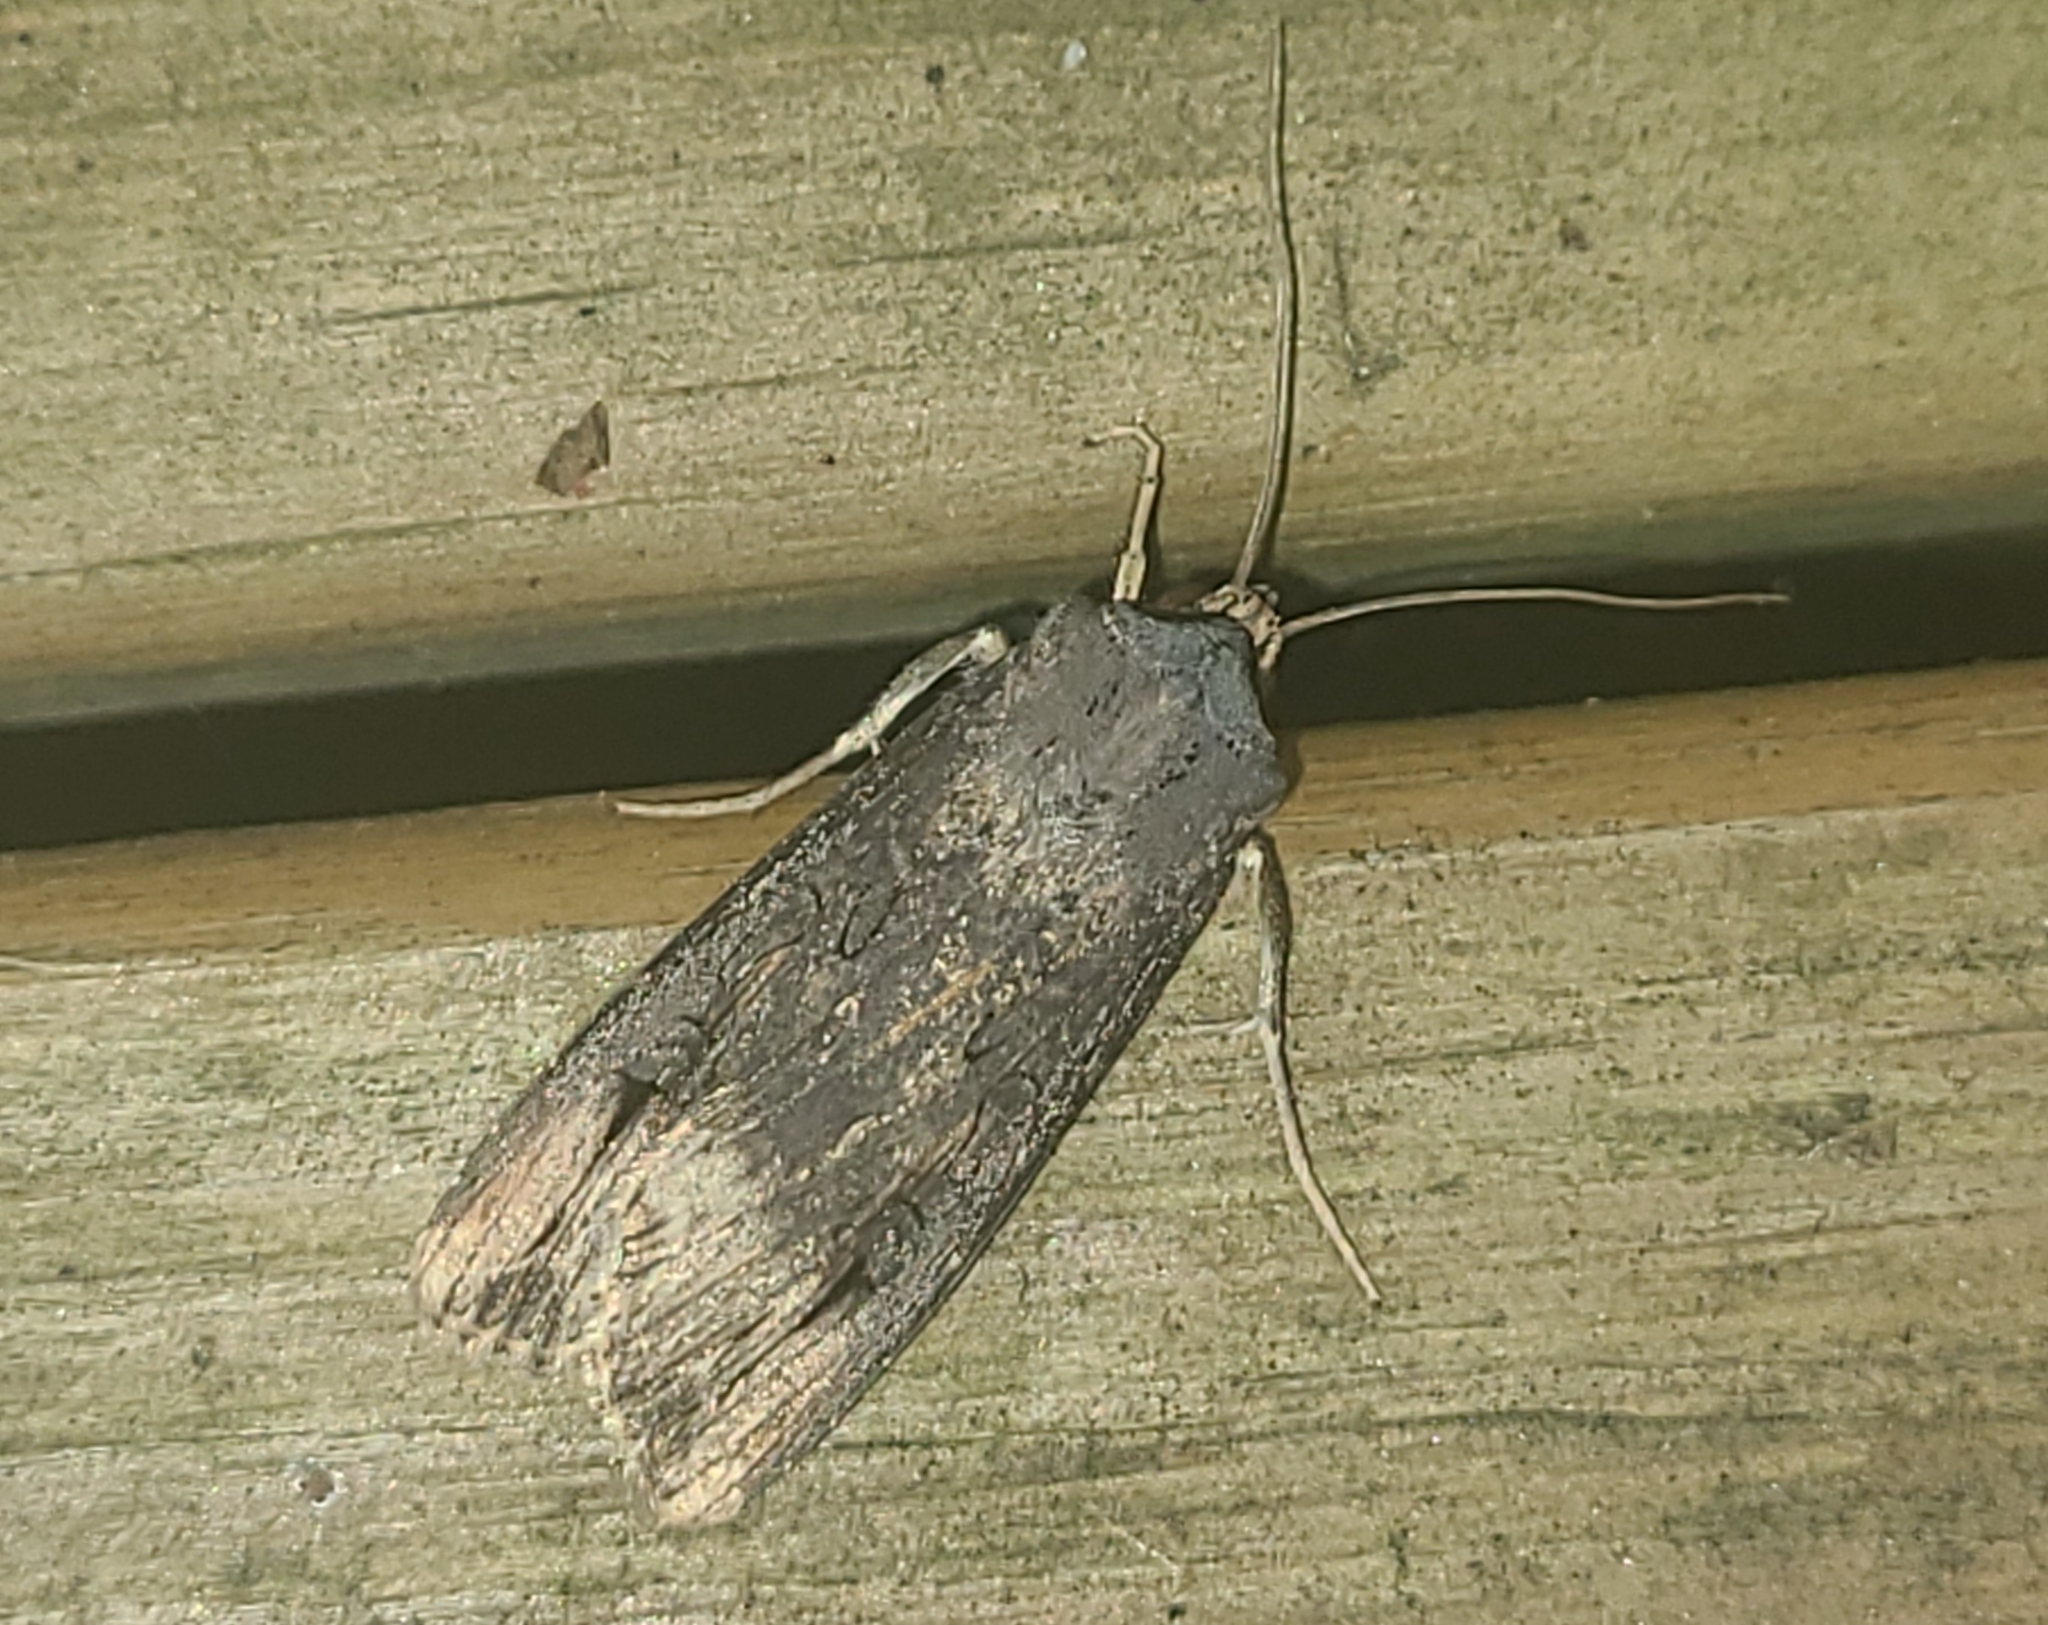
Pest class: cutworms